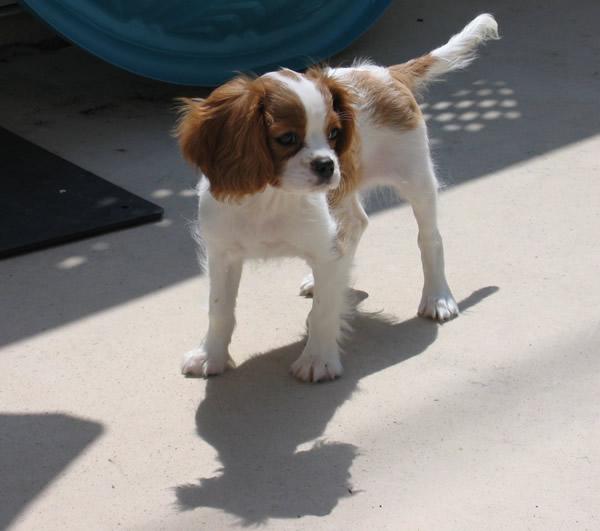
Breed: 207-n000026-Blenheim_spaniel